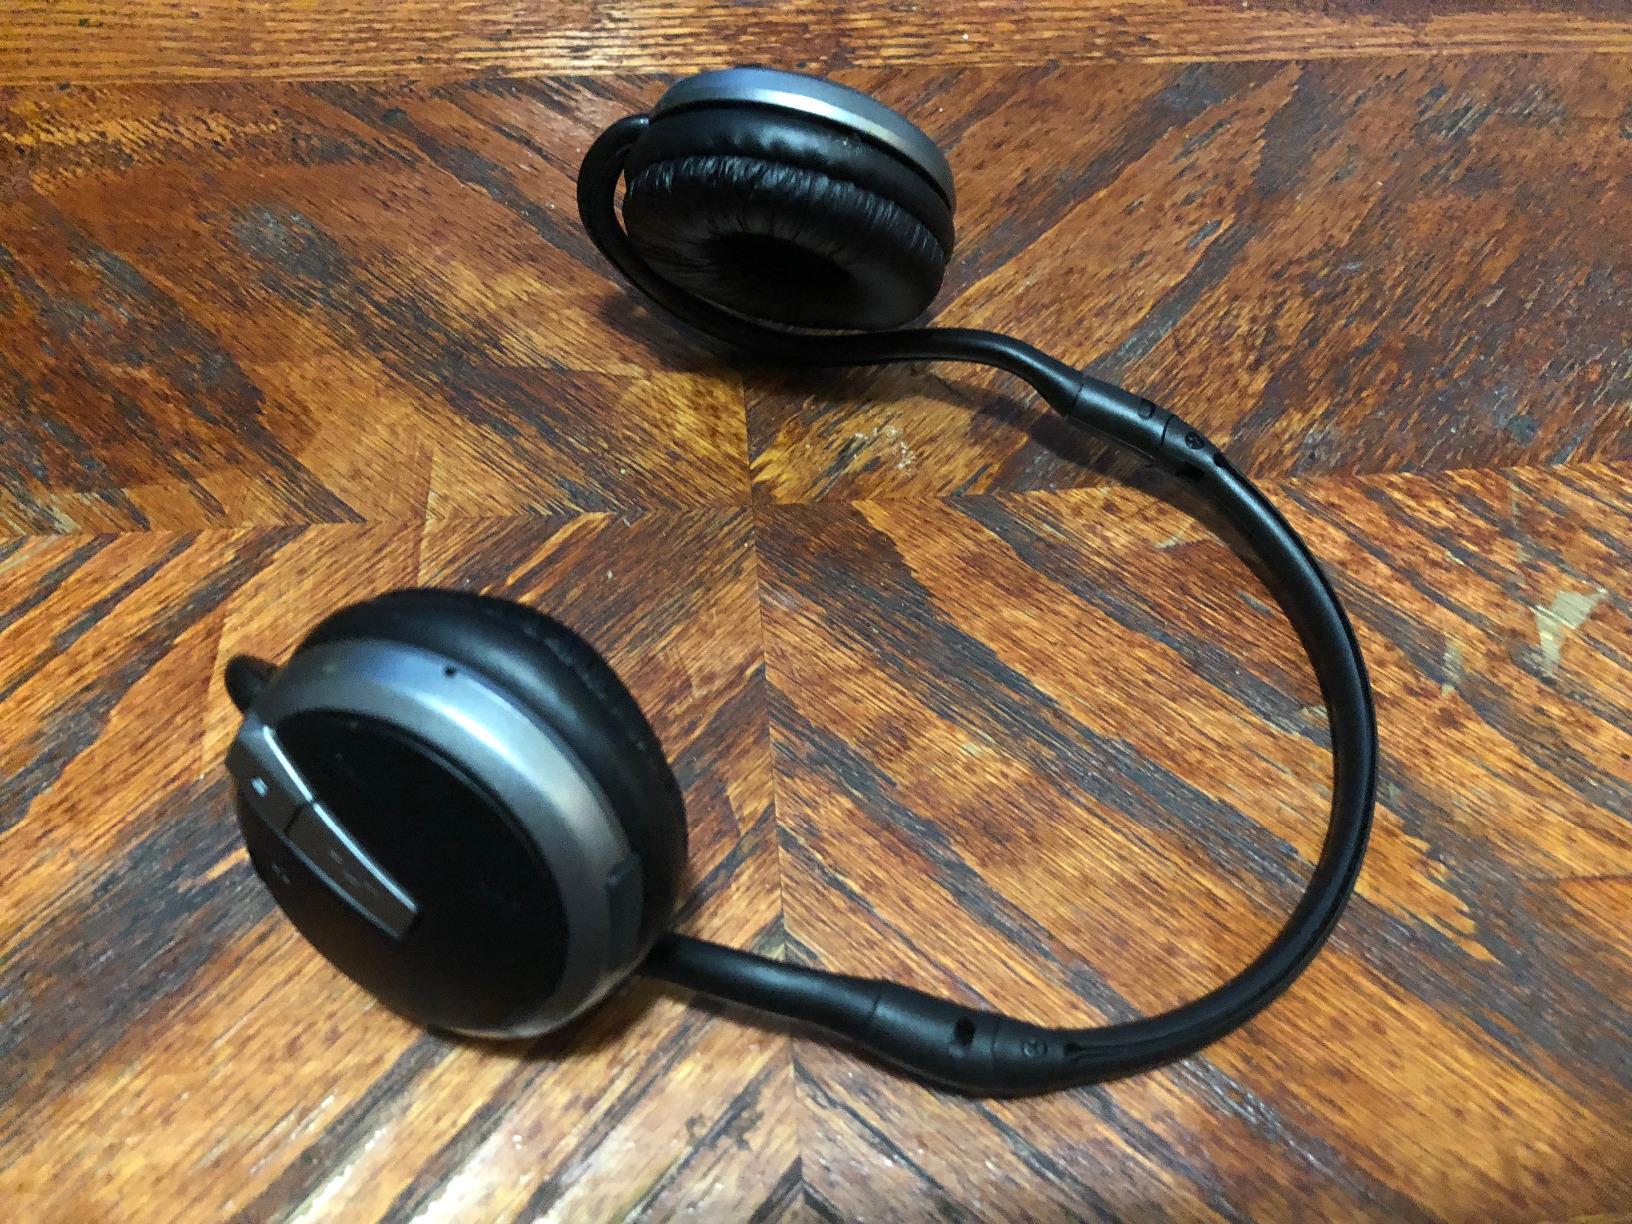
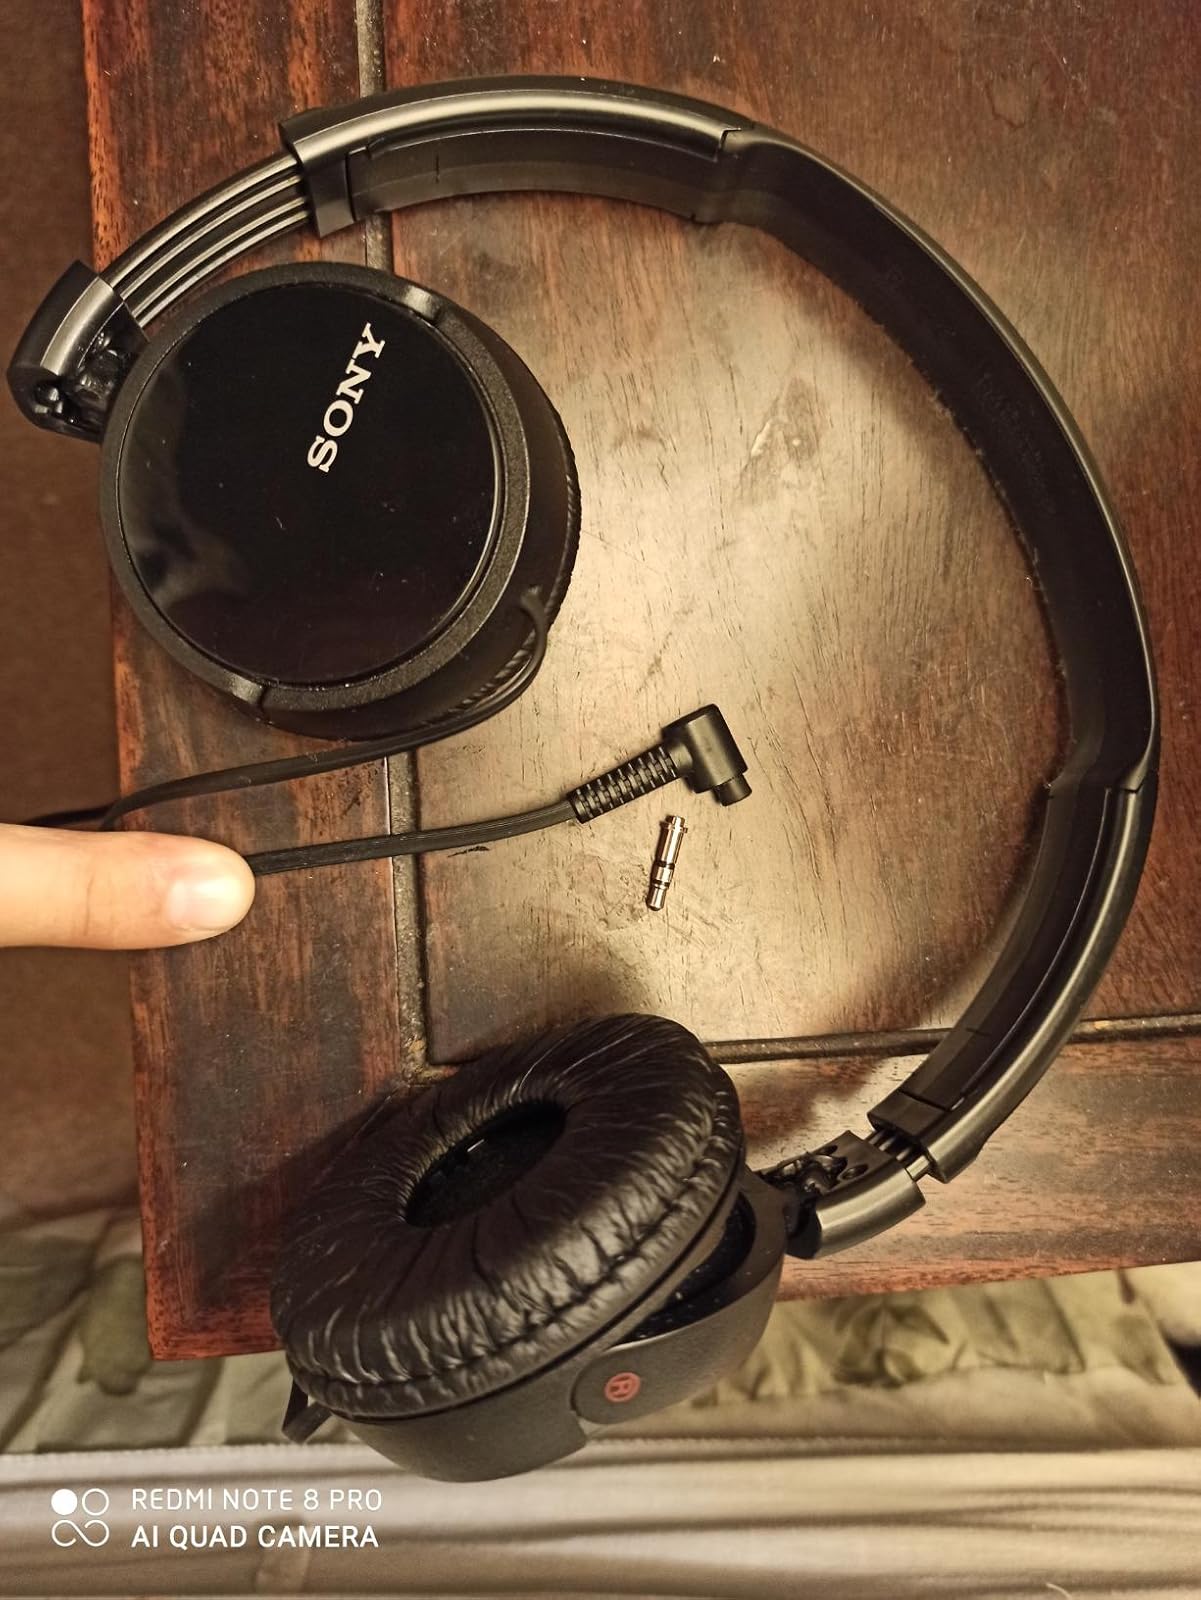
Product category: headphones
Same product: no